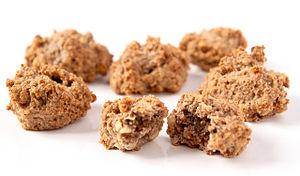
Brutti ma buoni - biscuits italiens
Les Brutti ma buoni ou Bruttiboni sont des biscuits secs italiens produits dans la région de Prato, en Toscane.